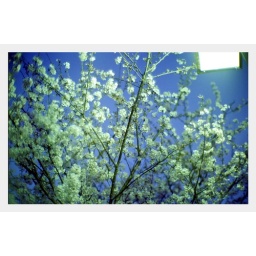
cherry under street lamp